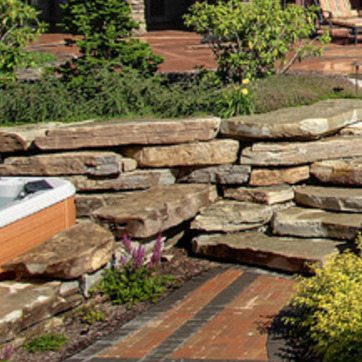
Material: stone